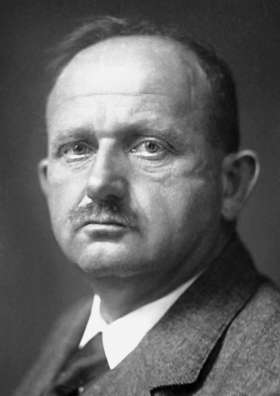
ฮันส์ ฟิชเชอร์

|name = ฮันส์ ฟิชเชอร์
| image = Hans Fischer (Nobel).jpg
| image_size = 180px
|birth_place = เฮิชสท์ (ฟรังค์ฟวร์ทอัมไมน์)|เฮิชสท์อัมไมน์ เยอรมนี
|death_place = มิวนิก เยอรมนี
|nationality = เยอรมัน
|field = เคมี
|work_institutions = มหาวิทยาลัยอินส์บรุคมหาวิทยาลัยเวียนนามหาวิทยาลัยเทคโนโลยีแห่งมิวนิก
|alma_mater = มหาวิทยาลัยโลซานมหาวิทยาลัยมาร์บวร์ค
|doctoral_advisor = แฮร์มัน เอมีล ฟิชเชอร์|เอมีล ฟิชเชอร์
|prizes = รางวัลโนเบลสาขาเคมี(ค.ศ. 1930)เหรียญเดวี (ค.ศ. 1937)
ฮันส์ ฟิชเชอร์ (; 27 กรกฎาคม ค.ศ. 1881 – 31 มีนาคม ค.ศ. 1945) เป็นนักเคมีชาวเยอรมัน เกิดที่เมืองเฮิชสท์ (ฟรังค์ฟวร์ทอัมไมน์)|เฮิชสท์อัมไมน์ เป็นบุตรของดร.อ็อยเกน ฟิชเชอร์ และอันนา แฮร์เดเกิน Chemistry, 1922-1941 - Google Books ฟิชเชอร์เรียนวิชาเคมีและการแพทย์ที่มหาวิทยาลัยโลซานและมหาวิทยาลัยมาร์บวร์ค และเริ่มทำงานที่คลินิกในเมืองมิวนิก ต่อมาฟิชเชอร์เป็นอาจารย์สอนวิชาสรีรวิทยาที่สถาบันสรีรวิทยา ในปี ค.ศ. 1916 ฟิชเชอร์ดำรงตำแหน่งศาสตราจารย์ด้านเคมีการแพทย์ที่มหาวิทยาลัยอินส์บรุค สองปีต่อมา ฟิชเชอร์ย้ายไปทำงานที่มหาวิทยาลัยเวียนนา และในปี ค.ศ. 1921 ฟิชเชอร์ดำรงตำแหน่งศาสตราจารย์ด้านเคมีอินทรีย์ที่มหาวิทยาลัยเทคโนโลยีแห่งมิวนิกจนกระทั่งเสียชีวิต Hans Fischer - Biographical - Nobelprize.org
ฟิชเชอร์มีผลงานการศึกษารงควัตถุในเลือด น้ำดี และคลอโรฟิลล์ในใบพืช รวมถึงการศึกษาสารกลุ่มไพร์โรล และมีผลงานที่สำคัญคือการสังเคราะห์บิลิรูบินและฮีม|เฮมิน ซึ่งทำให้ฟิชเชอร์ได้รับรางวัลโนเบลสาขาเคมีในปี ค.ศ. 1930 The Nobel Prize in Chemistry 1930 - Nobelprize.org
ด้านชีวิตส่วนตัว ฟิชเชอร์แต่งงานกับวิลทรูท เฮาเฟอ ในปี ค.ศ. 1935 ฟิชเชอร์กระทำอัตวินิบาตกรรมในปี ค.ศ. 1945 ต่อมาชื่อของเขาและชื่อของแฮร์มัน เอมีล ฟิชเชอร์|เอมีล ฟิชเชอร์ได้รับการนำไปตั้งเป็นชื่อของแอ่งดวงจันทร์
==อ้างอิง==
หมวดหมู่:บุคคลจากรัฐเฮ็สเซิน
หมวดหมู่:นักเคมีชาวเยอรมัน
หมวดหมู่:แพทย์ชาวเยอรมัน
หมวดหมู่:ผู้ได้รับรางวัลโนเบลสาขาเคมี
หมวดหมู่:ชาวเยอรมันผู้ได้รับรางวัลโนเบล
หมวดหมู่:ผู้ฆ่าตัวตาย
หมวดหมู่:ศิษย์เก่าจากมหาวิทยาลัยโลซาน
หมวดหมู่:ศิษย์เก่าจากมหาวิทยาลัยมาร์บวร์ค
หมวดหมู่:บุคคลจากมหาวิทยาลัยอินส์บรุค
หมวดหมู่:บุคคลจากมหาวิทยาลัยเวียนนา
หมวดหมู่:บุคคลจากมหาวิทยาลัยเทคนิคมิวนิก